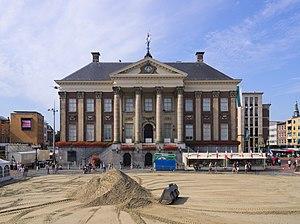
Jacob Otten Husly est un architecte et stucateur néerlandais.